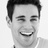
Emotion: happy